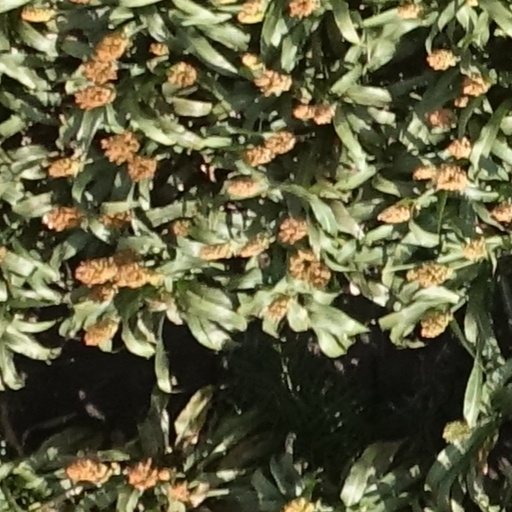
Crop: sorghum